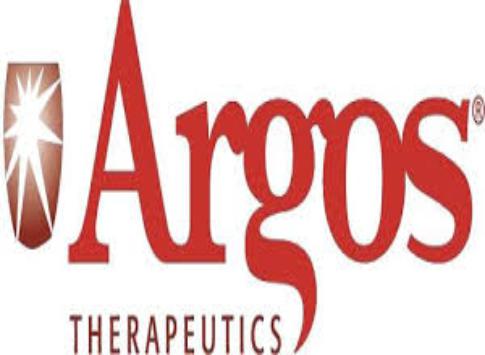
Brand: Argos Energies
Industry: Others